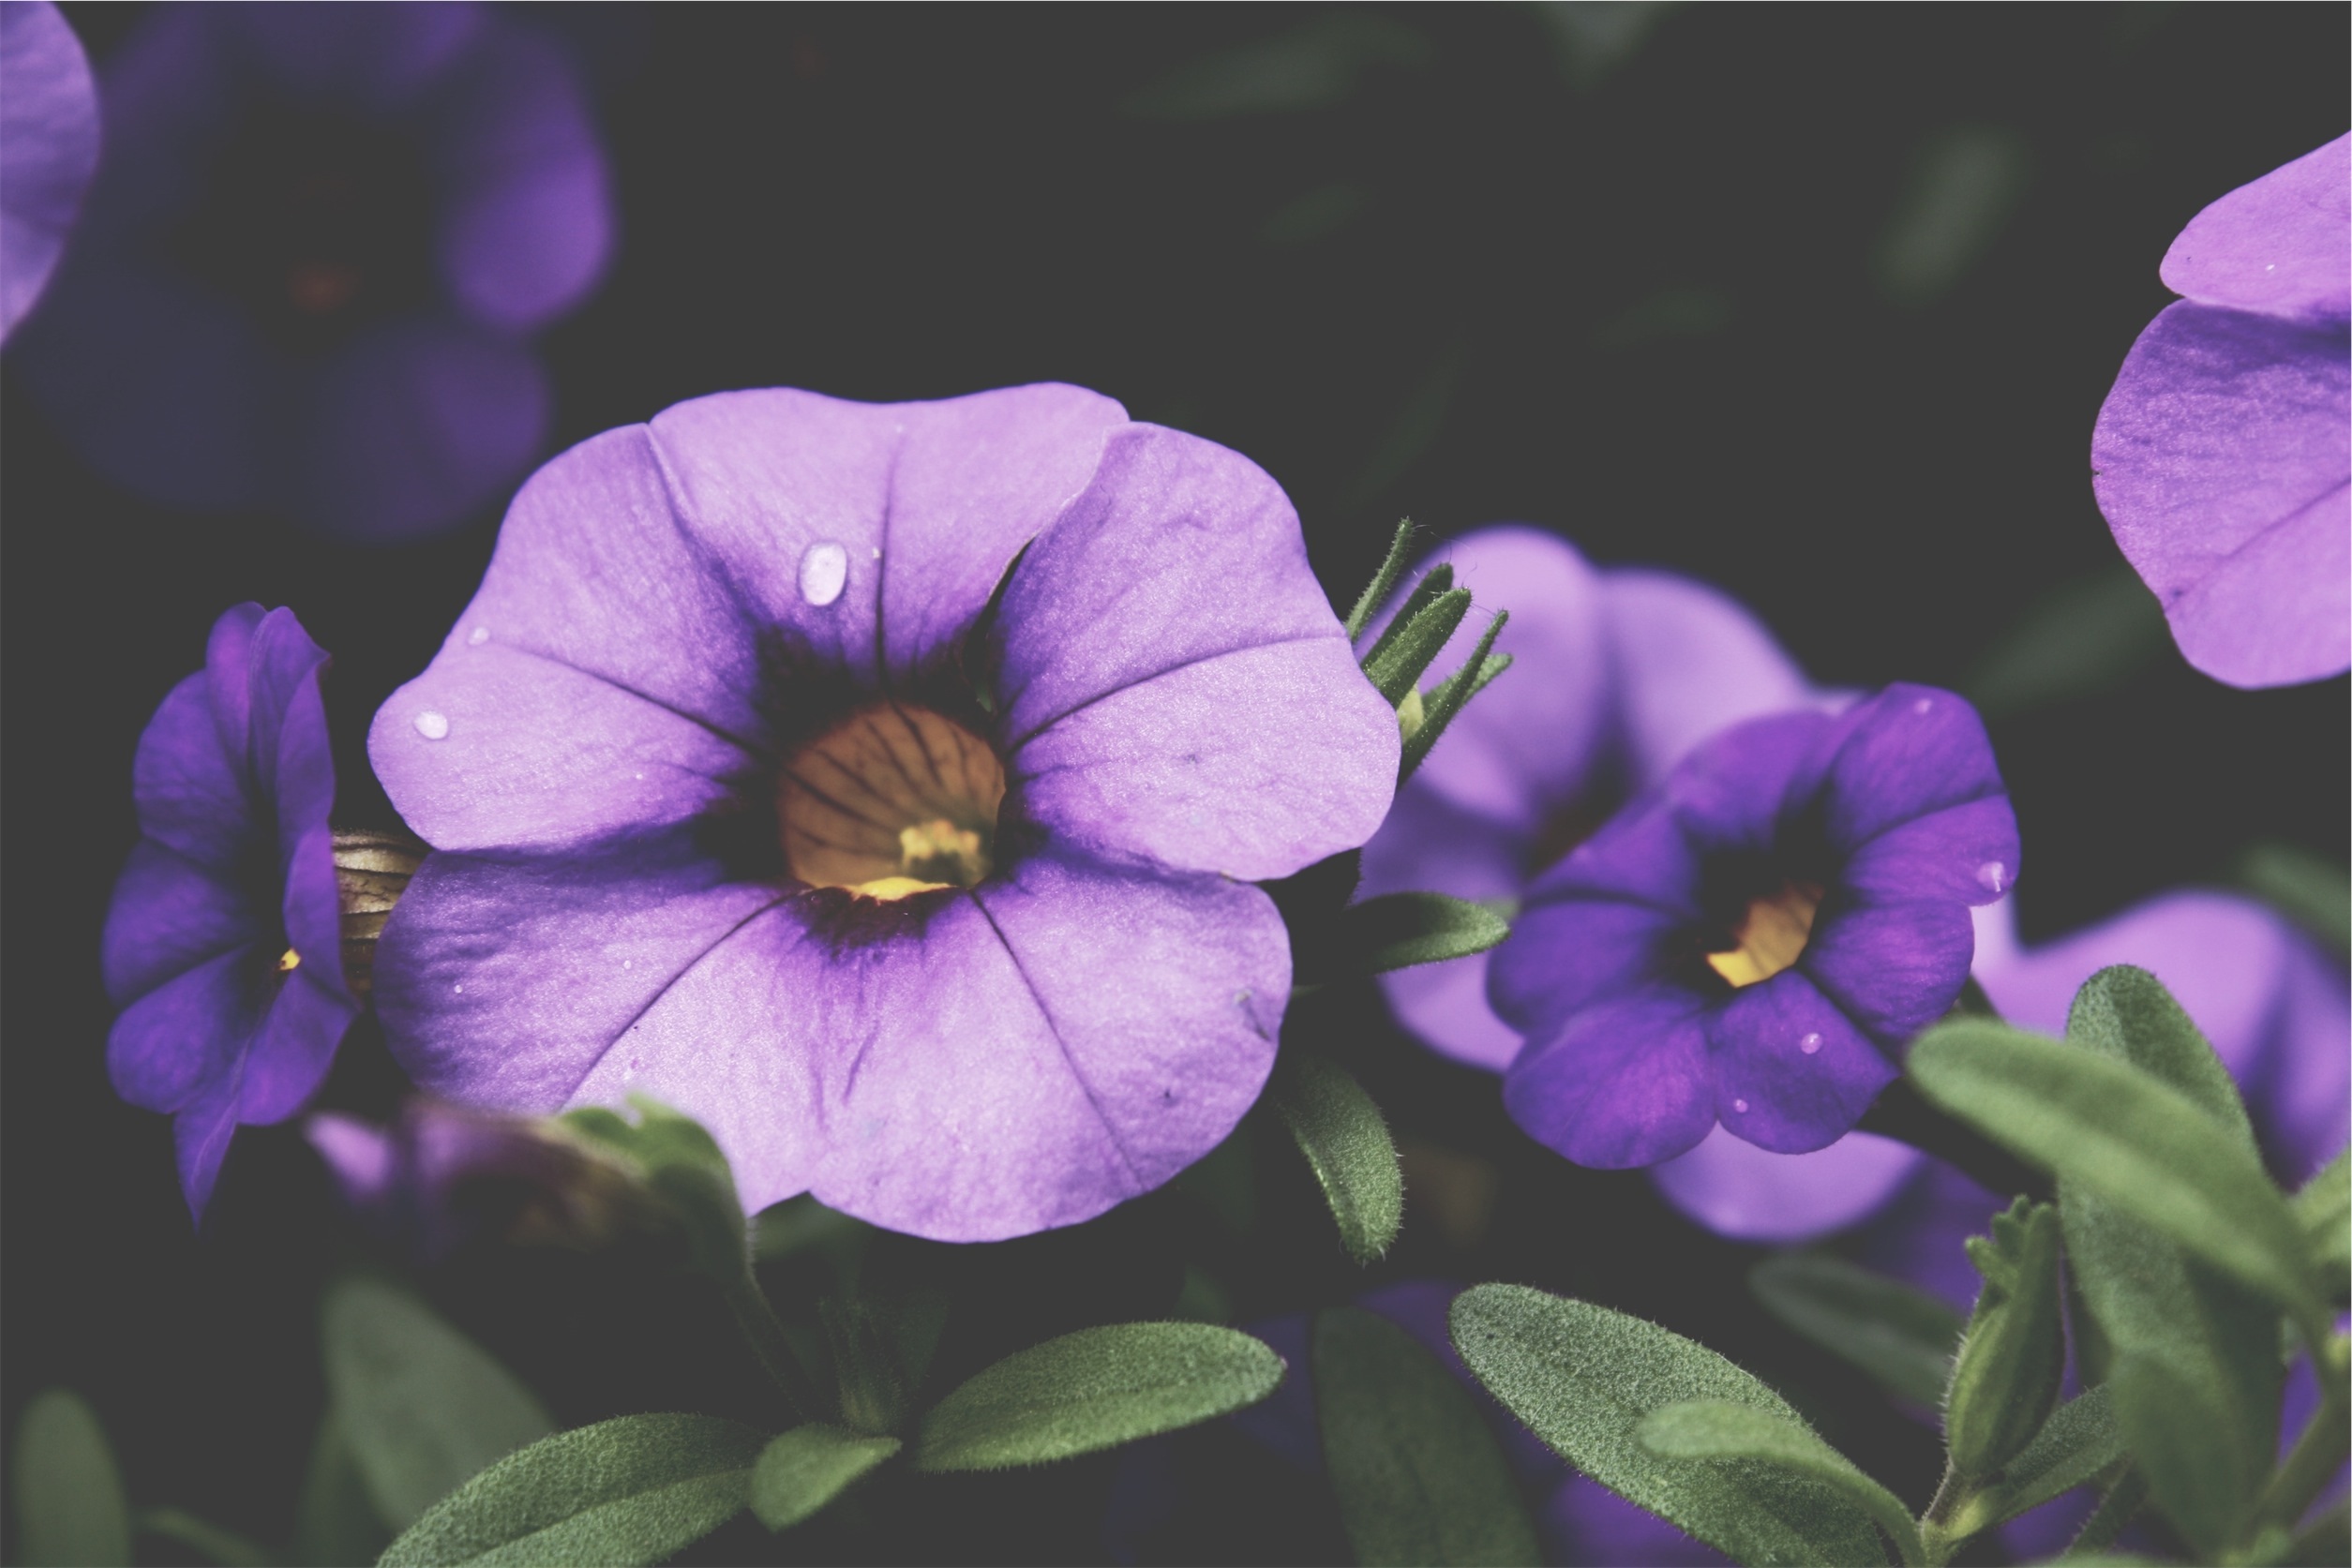
nature, plant, leaf, flower, purple, petal, bloom, summer, floral, spring, green, macro, natural, botany, garden, flora, wildflower, flowers, gardening, viola, macro photography, flowering plant, annual plant, land plant, violet family